Olivia Colman

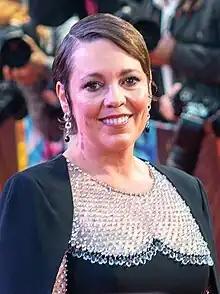
Colman in 2022

Sarah Caroline Sinclair ( Colman; born 30 January 1974), known professionally as Olivia Colman, is an English actress. She has received various accolades, including an Academy Award, four BAFTA Awards, two Emmy Awards, three Golden Globe Awards and a Volpi Cup.